718 Naval Air Squadron

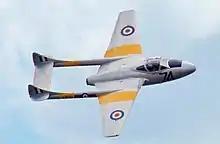
A de Havilland Sea Vampire similar to ones used by the unit in 1955.

On 23 August 1946, the squadron was reformed for the third time at RNAS Eglington (HMS "Gannet"), County Londonderry, Northern Ireland, to operate as a Seafire conversion squadron within the 51st Training Air Group, but was transferred to the 52nd Training Group in November of that year. In its role as a conversion squadron the unit worked with Supermarine Seafire L Mk.III fighter aircraft, alongside two types of advanced trainer aircraft: North American Harvard and Miles Master.